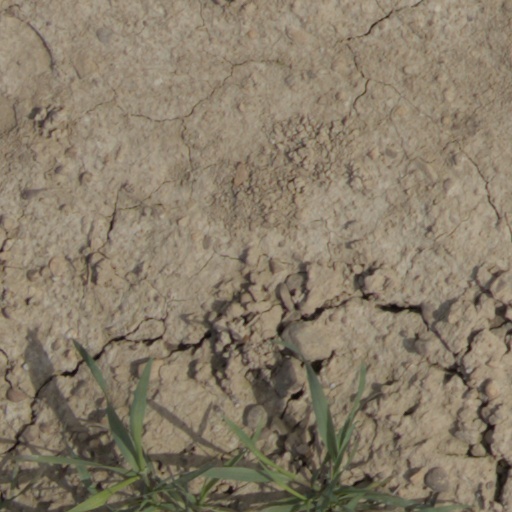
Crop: wheat